Hazaaron Khwaishein Aisi

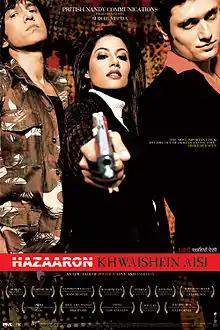
Theatrical release poster

Hazaaron Khwaishein Aisi is a 2003 Indian political drama film directed by Sudhir Mishra. The film was shot in 2003 but wasn't released until 2005. Set against the backdrop of the Indian Emergency, the movie tells the story of three young people in the 1970s, when India was undergoing massive social and political changes. The title is taken from a poem by Urdu poet Mirza Ghalib.